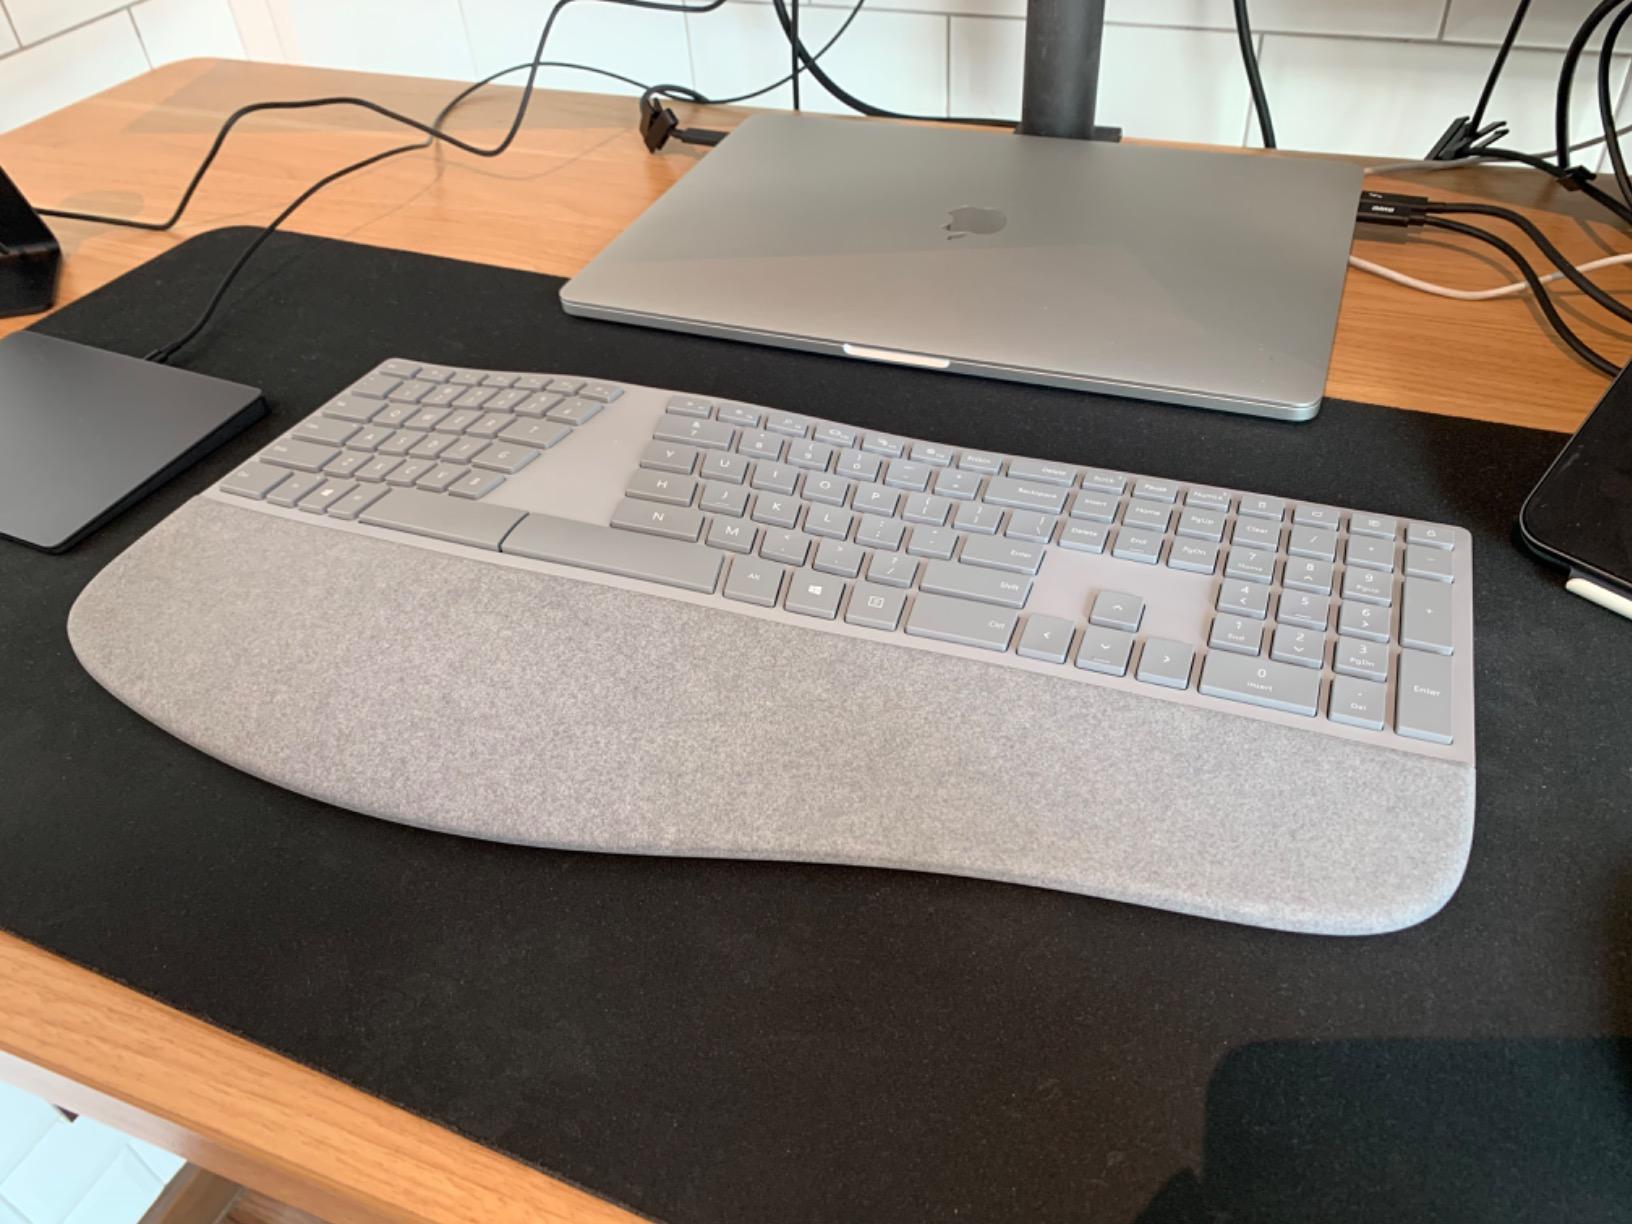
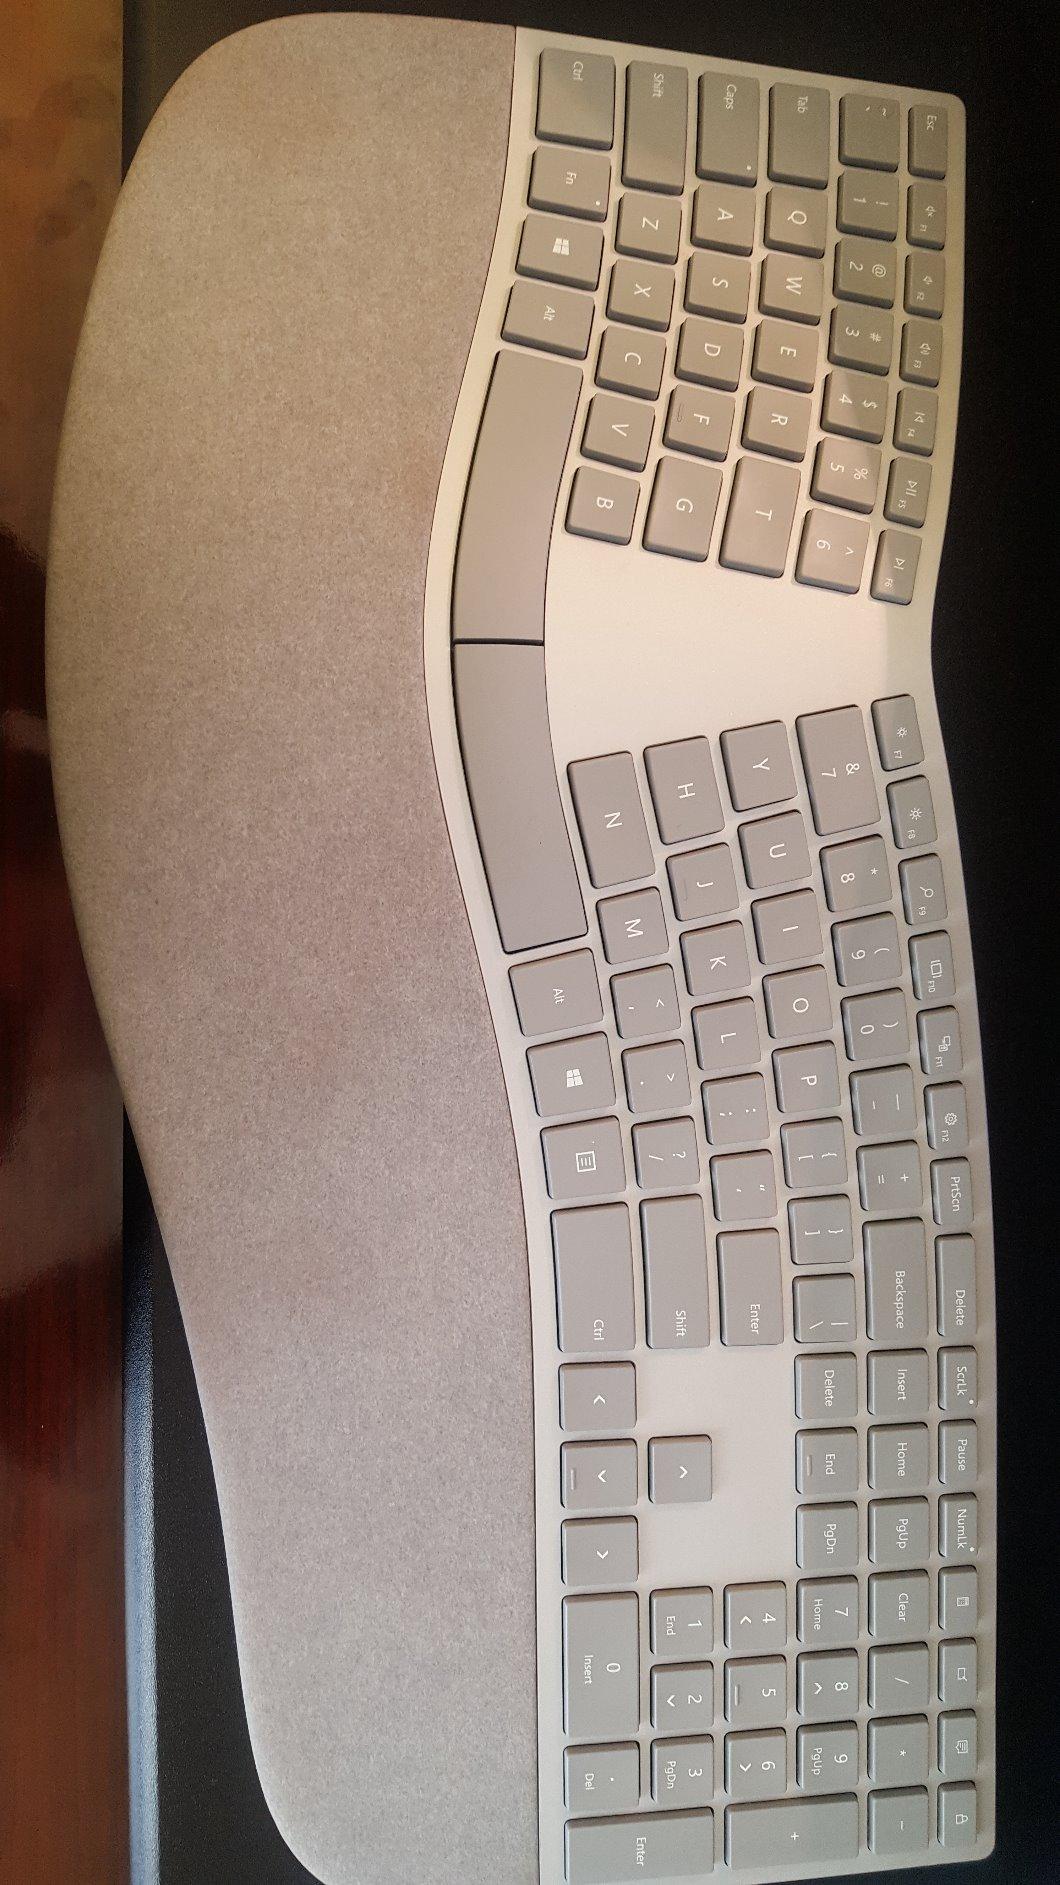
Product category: keyboard
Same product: yes